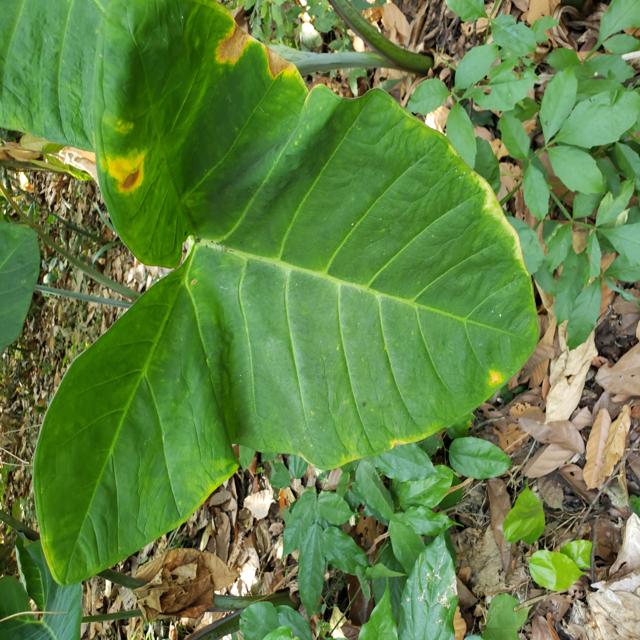
Label: Early_Blight